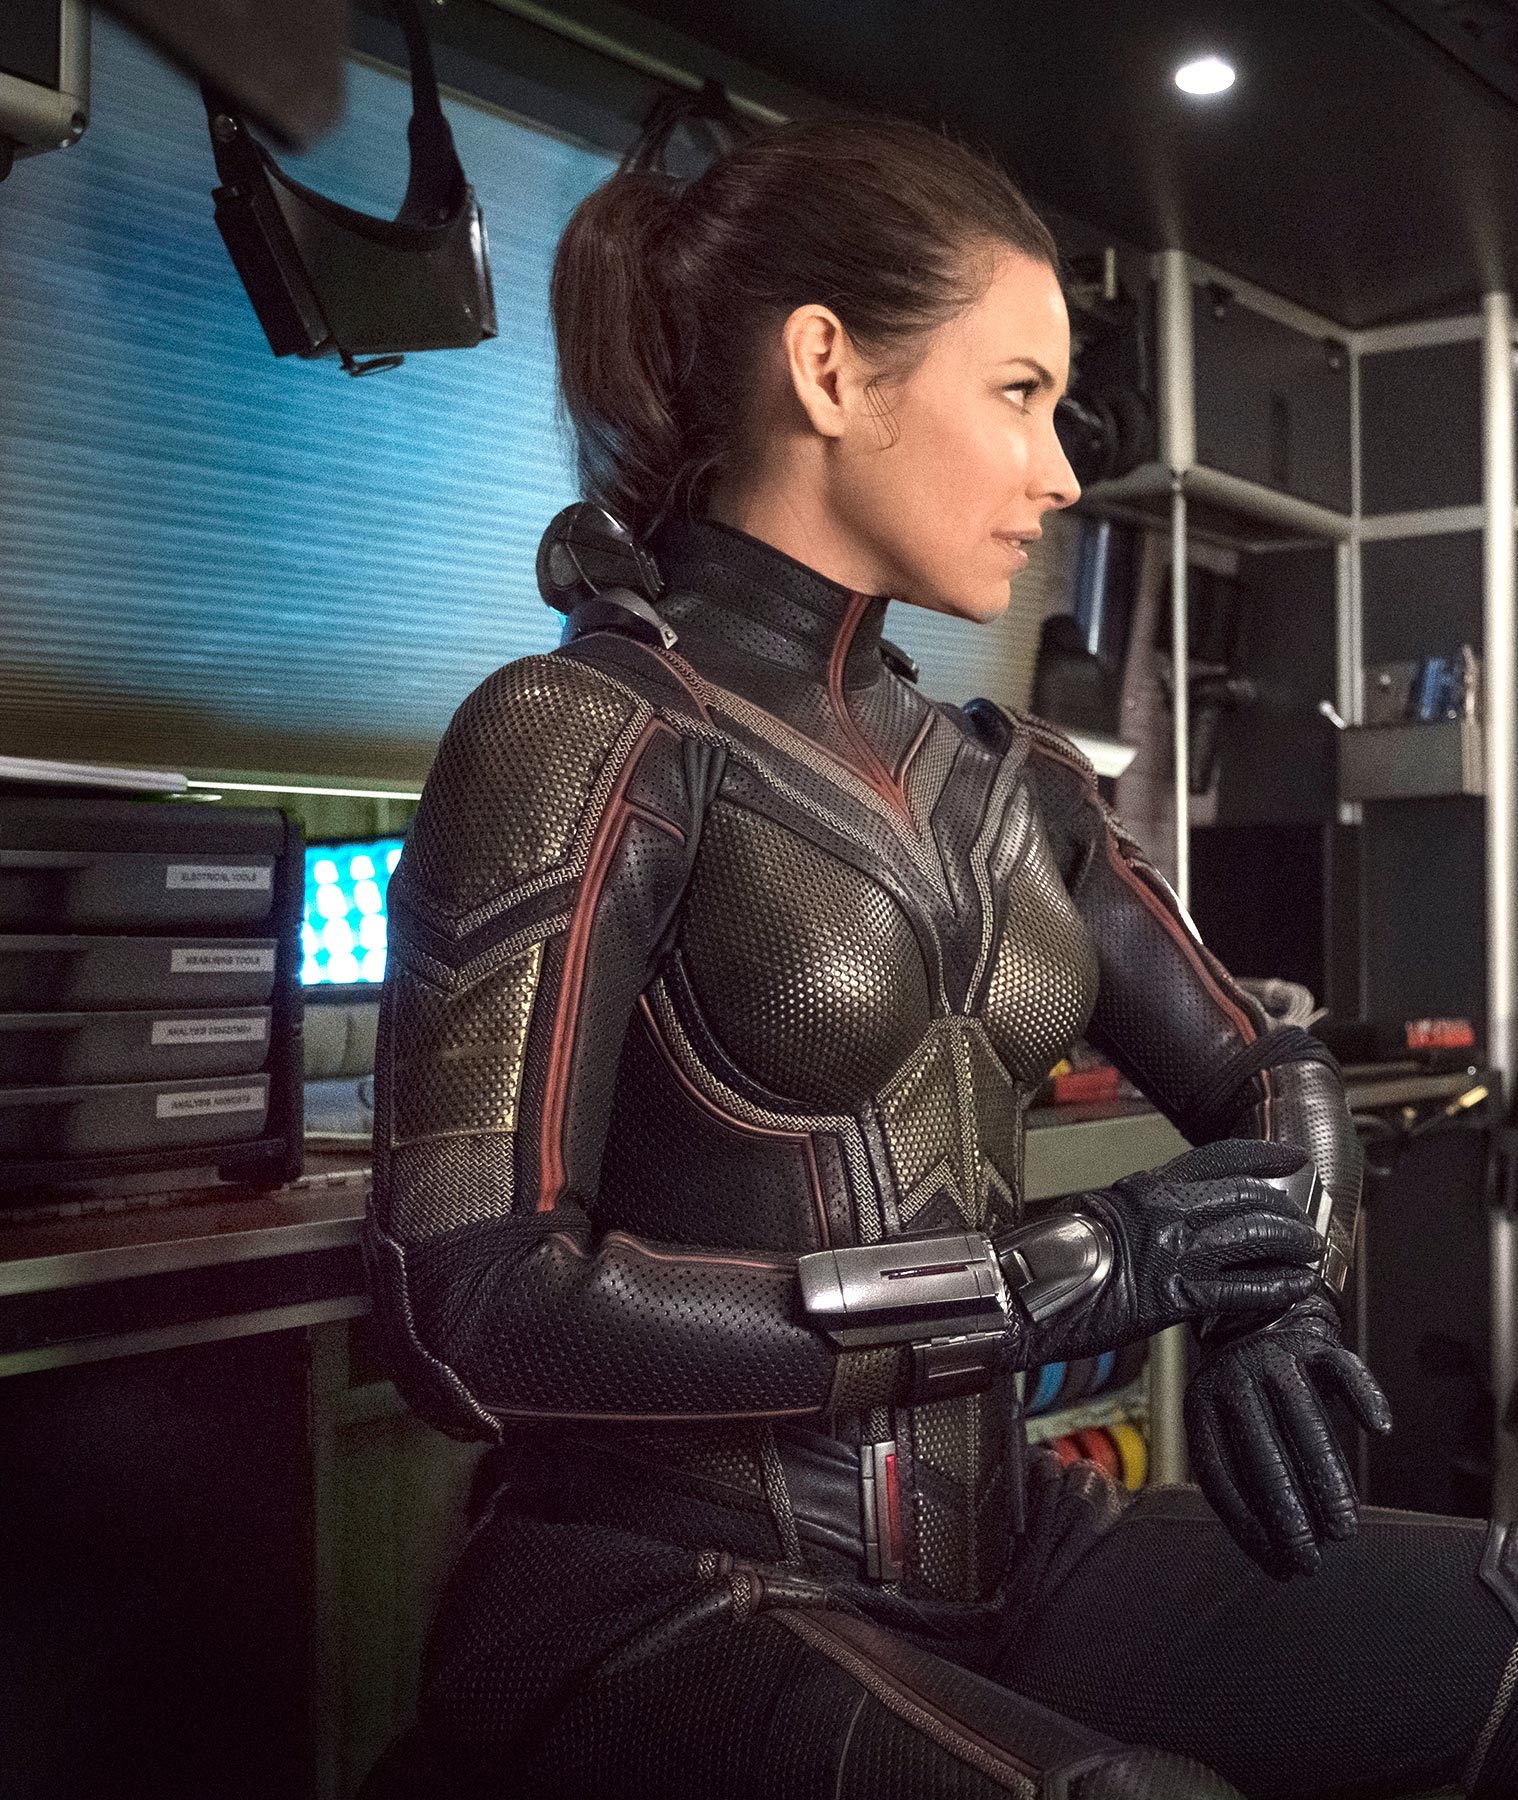
Gender: women